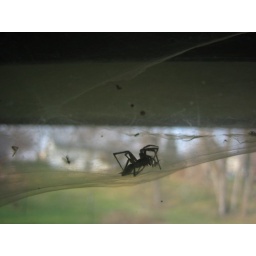
spider in bedroom window 11.26.06